List of Stanley Cup champions

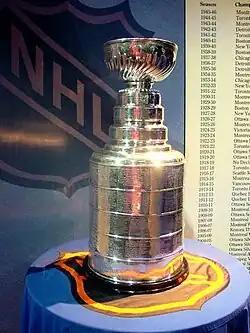
The Stanley Cup

The Stanley Cup is a trophy awarded annually to the playoff champion club of the National Hockey League (NHL). It was donated by the Governor General of Canada Lord Stanley of Preston in 1892, and is the oldest professional sports trophy in North America. Inscribed the "Dominion Hockey Challenge Cup", the trophy was first awarded to Canada's amateur ice hockey clubs who won the trophy as the result of challenge games and league play. Professional clubs came to dominate the competition in the early years of the twentieth century, and in 1913 the two major professional ice hockey organizations, the National Hockey Association (NHA), forerunner of the NHL, and the Pacific Coast Hockey Association (PCHA), reached a gentlemen's agreement in which their respective champions would face each other in an annual series for the Stanley Cup. After a series of league mergers and folds, it became the "de facto" championship trophy of the NHL in 1926, though it was nominally still subject to external challenge. After 1947, the Cup became the "de jure" NHL championship prize.